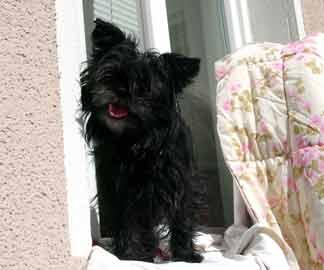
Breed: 200-n000012-affenpinscher